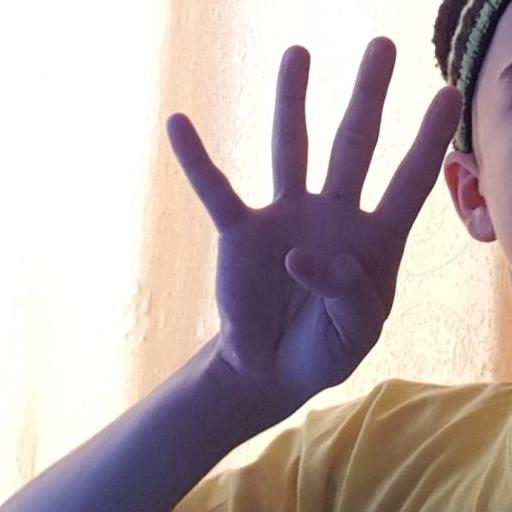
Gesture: four